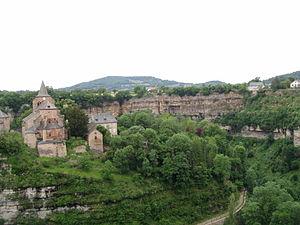
Le méandre du Dourdou formant le Trou de Bozouls et l'église Saint Fauste à Bozouls (Aveyron)
L'église Sainte-Fauste est une église catholique située à Bozouls, en France.
Bozouls, est une commune française, située dans le département de l'Aveyron en région Occitanie.
Le Trou de Bozouls est une gorge en forme de fer à cheval, de 400 m de diamètre et de plus de 100 m de profondeur, situé sur le territoire de la commune de Bozouls, en Aveyron.